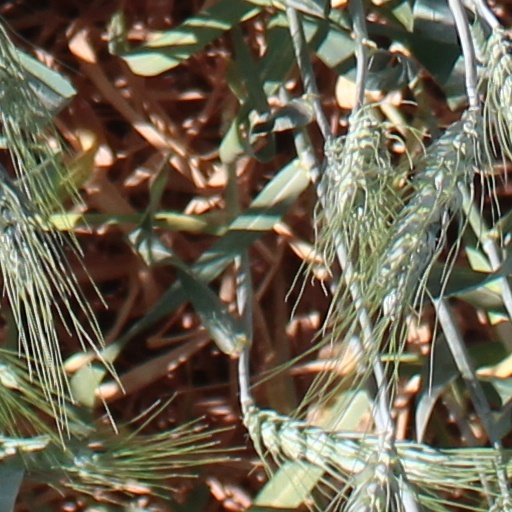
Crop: wheat